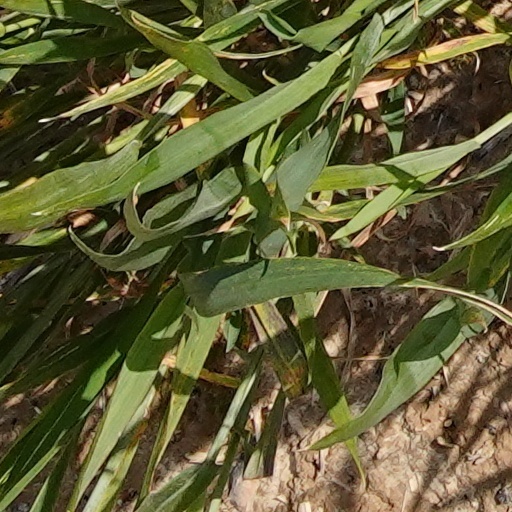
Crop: wheat